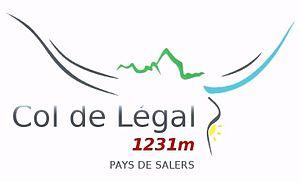
Il s'agit du nouveau logo de la station de ski du Col de Légal
Le col de Légal est une station de sports d'hiver d'Auvergne-Rhône-Alpes se situant sur la commune de Saint-Projet de Salers et Girgols, dans le département du Cantal, à 28 km d'Aurillac.